Pope (horse)

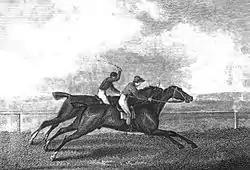
Pope (foreground) and Wizard running in the 1809 Derby in a contemporary engraving based on a painting by John Nott Sartorius.

Pope did not run as a two-year-old. Another colt named Pope, sired by Shuttle and owned by a Mr. Barlow, raced at the same time as Pope, but he was a year younger than the Duke of Grafton's Pope. Pope was sold to Lord Sligo after the 1811 racing season and was relocated to Ireland where he raced until 1813.